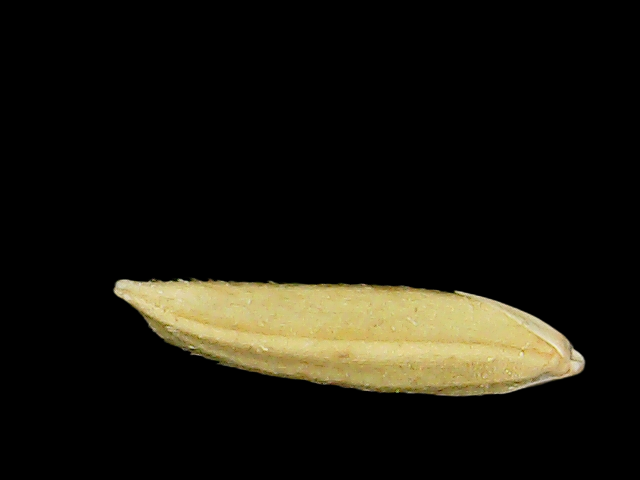
Rice variety: Binadhan20